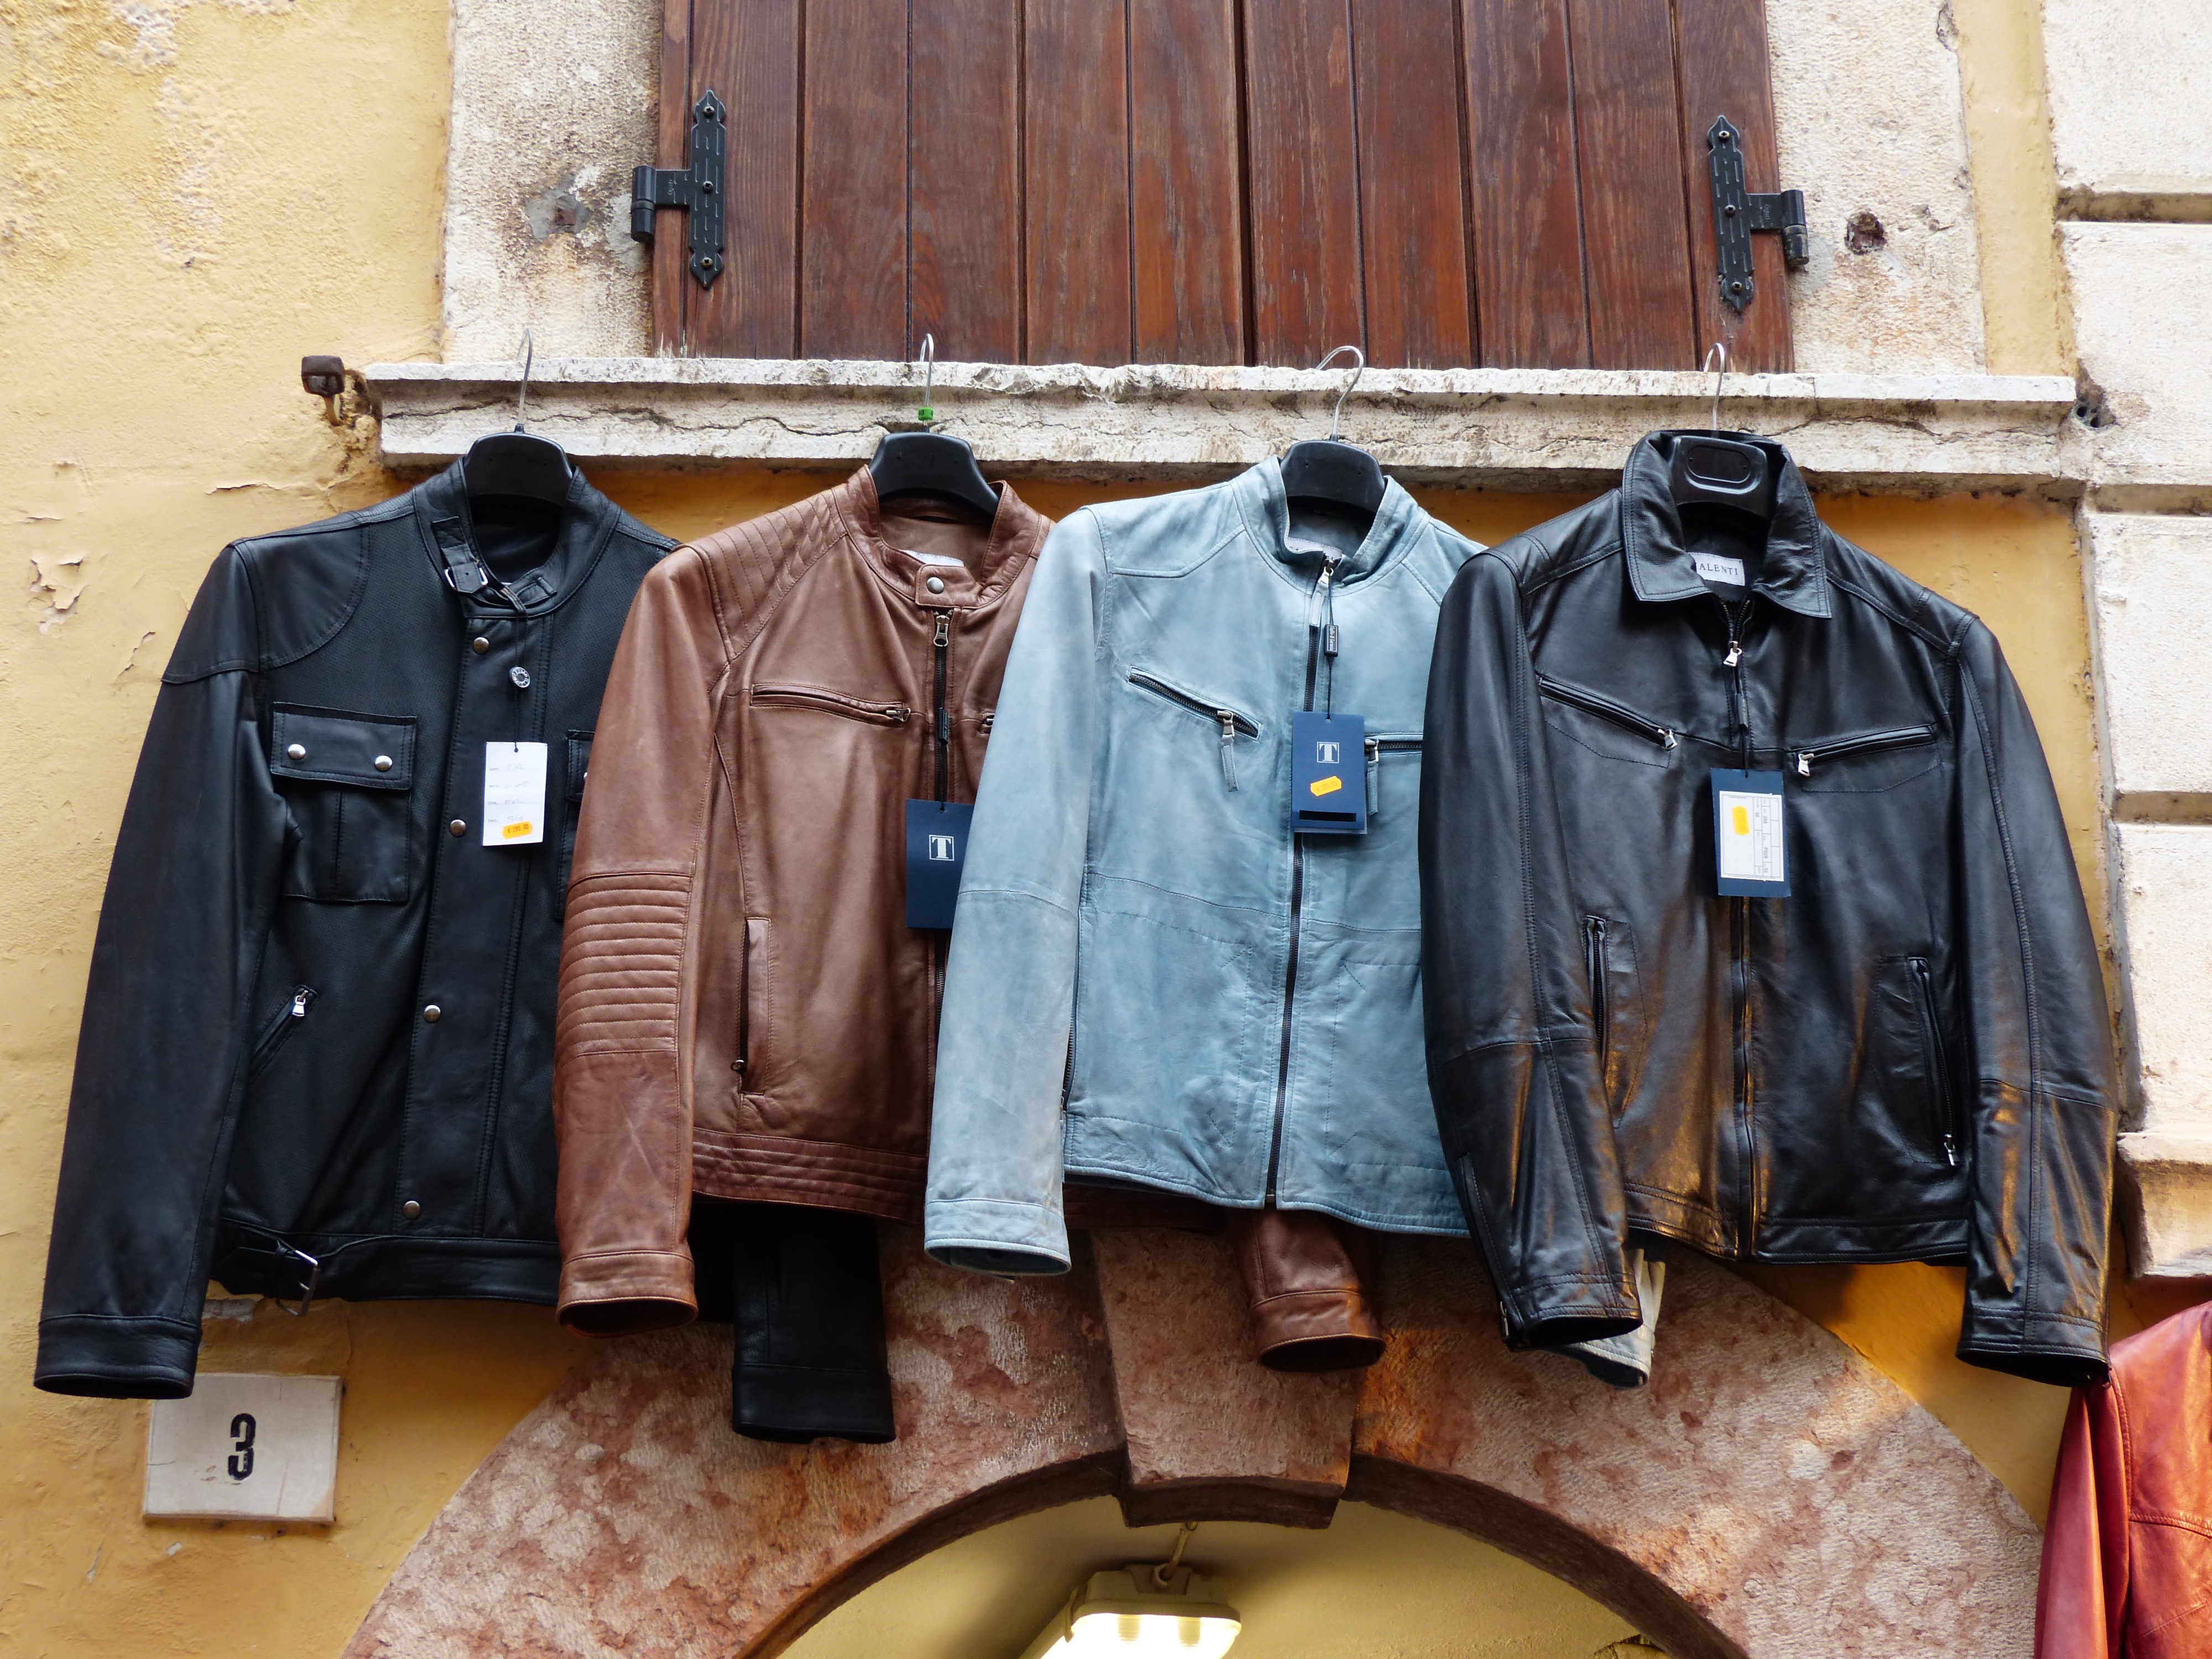
leather, spring, clothing, jacket, sale, garments, jackets, leather jackets, posting